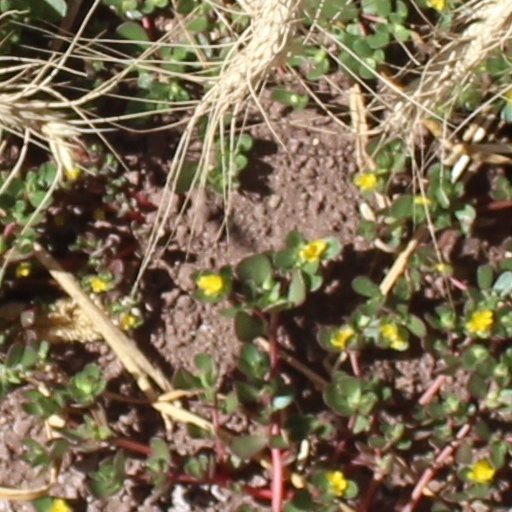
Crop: wheat